Washington Bicentennial stamps of 1932

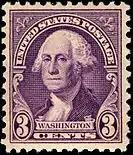

The Washington Bicentennial stamps of 1932 are postage stamps issued by the United States government in 1932 to commemorate the 200th anniversary of U.S. President George Washington's birth. Twelve stamps were issued as a collection, with each one depicting the President in a different period in his life.